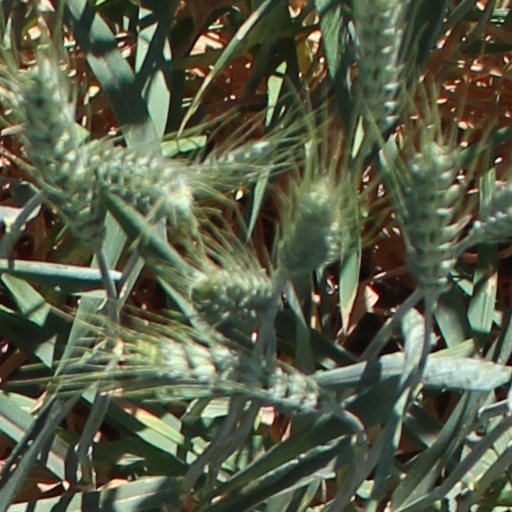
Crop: wheat